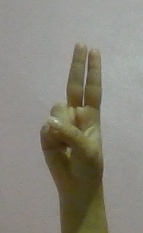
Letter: taa